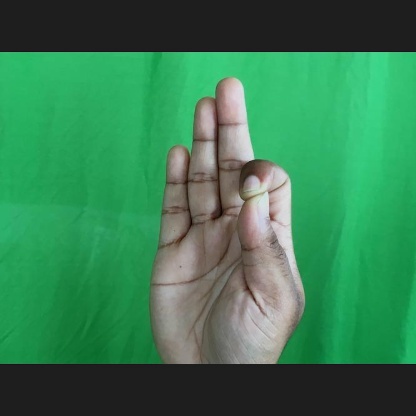
Mudra: Aralam